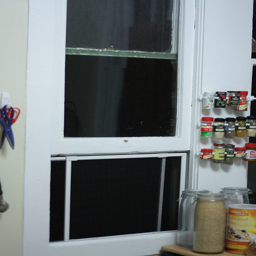
A window is open next to a spice rack and some jars.
a close up of an open window near spices and seasonings
some kind of white door in a kitchen
a window sitting in front of a table with spices on it
The window is open to let in some air